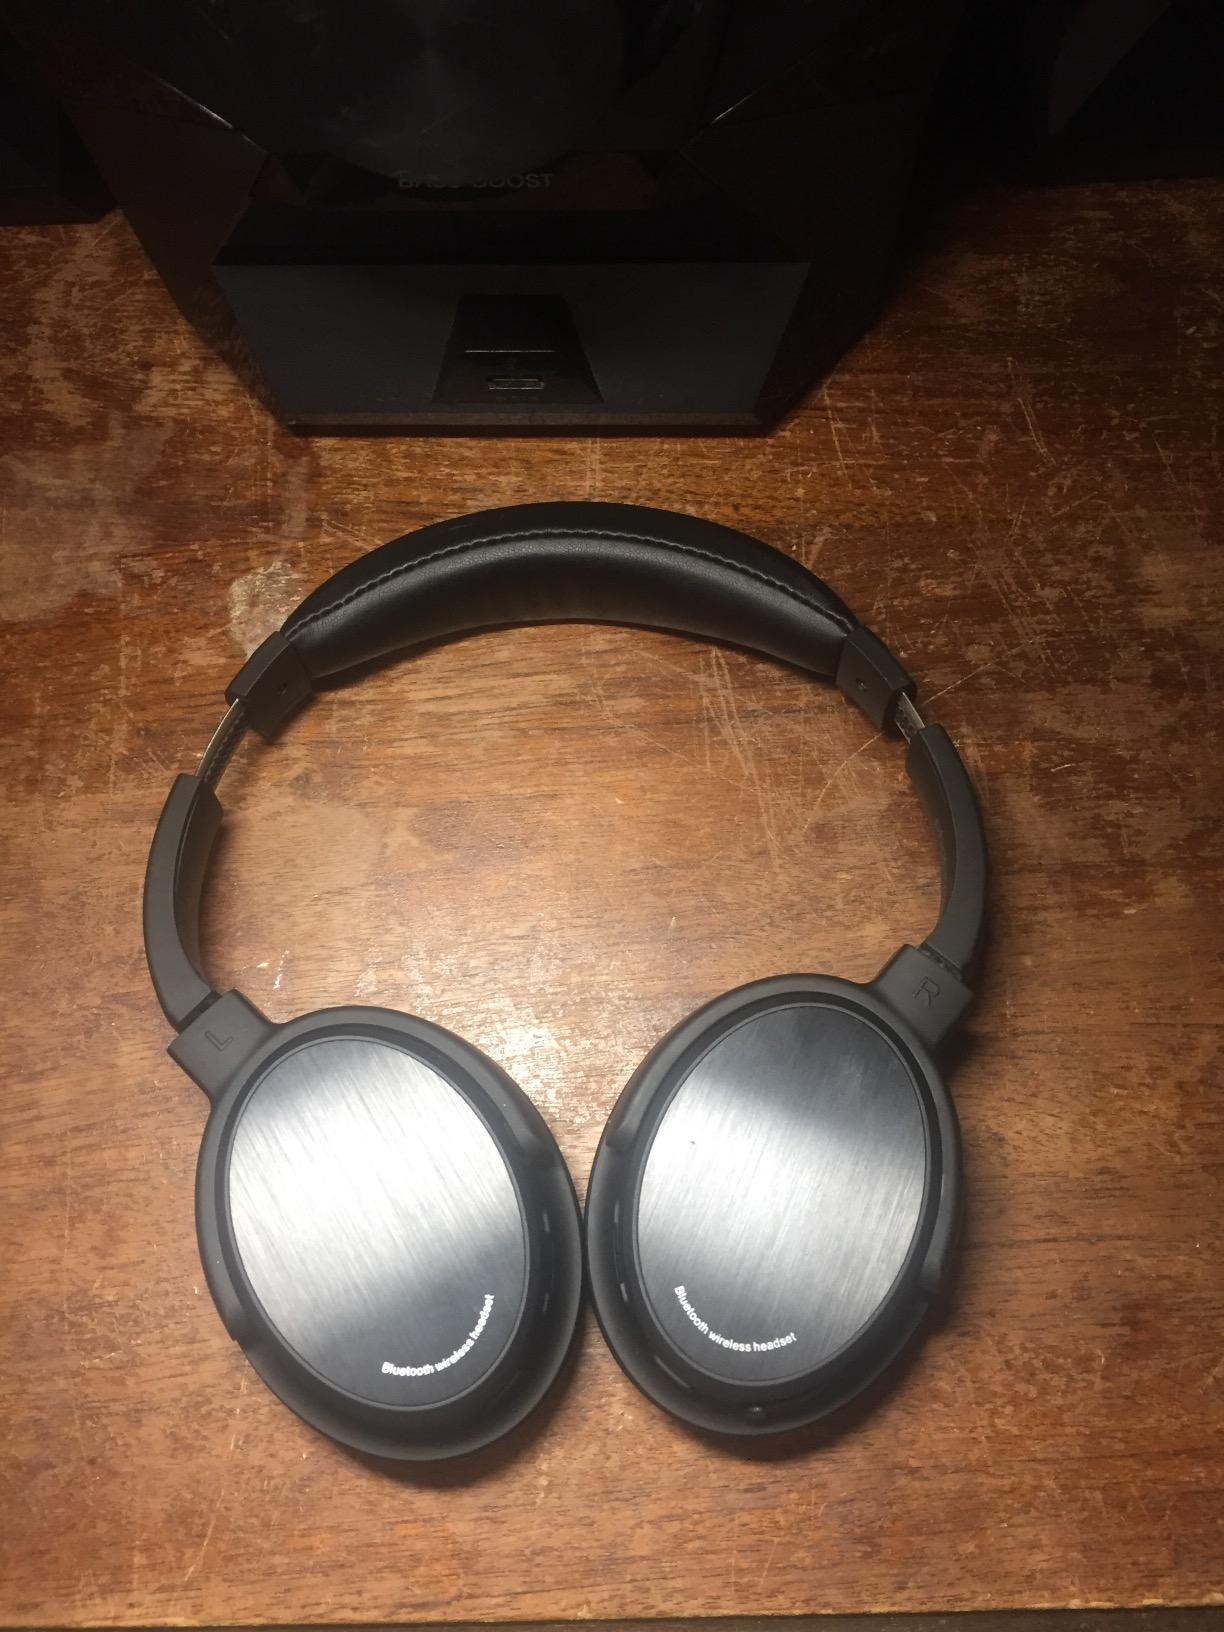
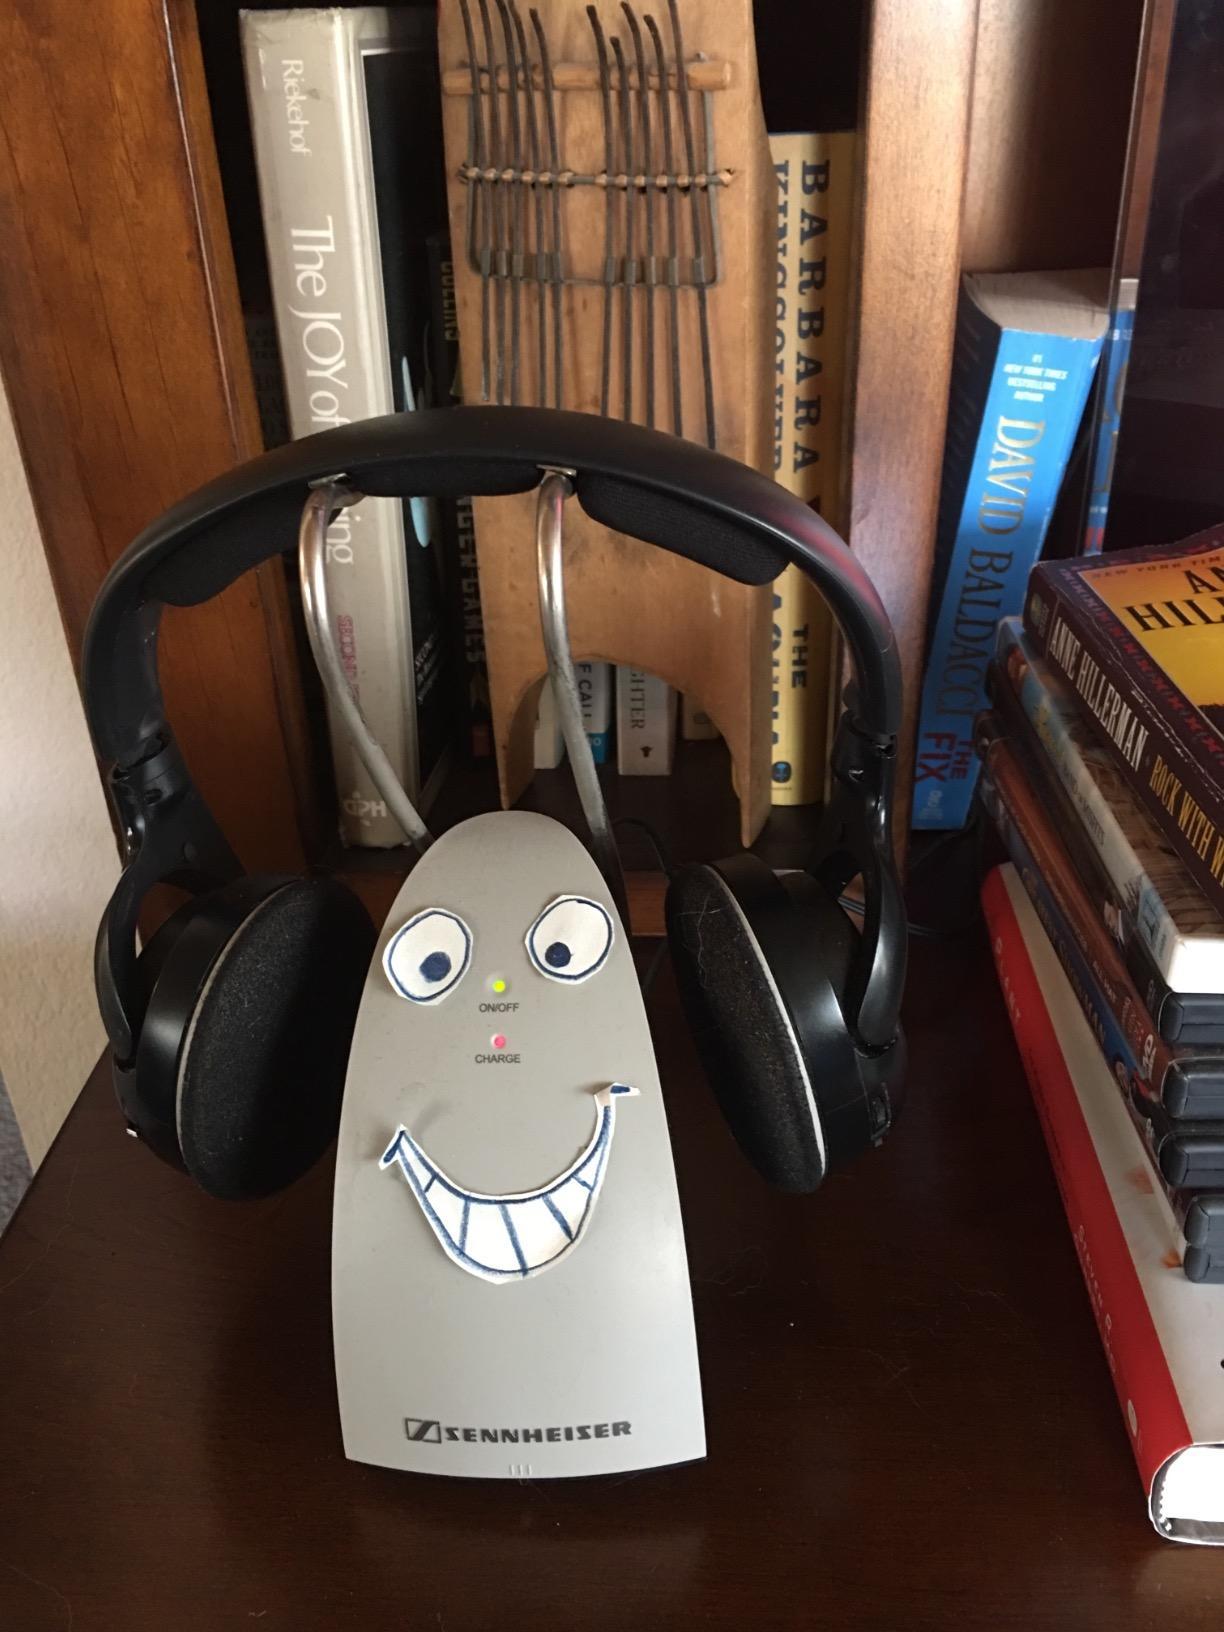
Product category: headphones
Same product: no